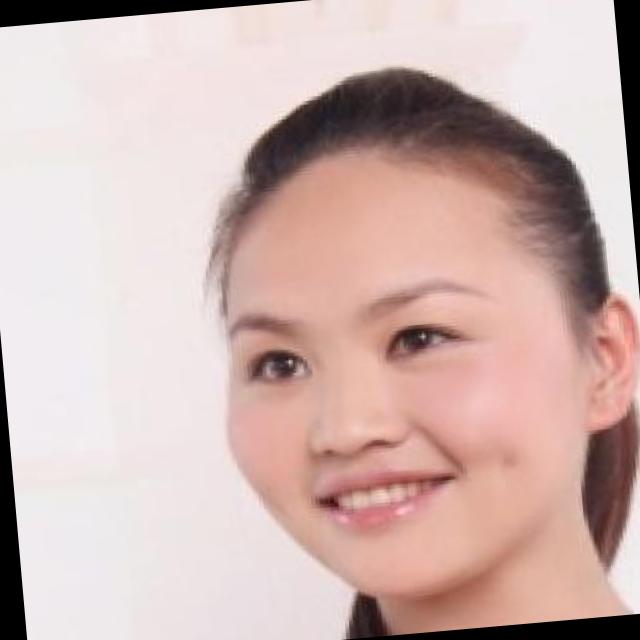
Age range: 21-44